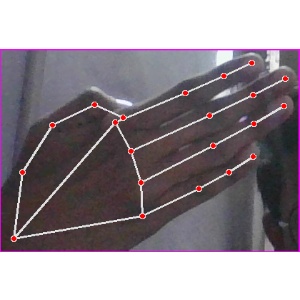
अक्षर: घ